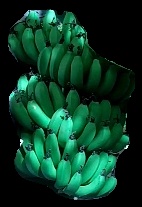
Variety: pachbale
Grade: grade1